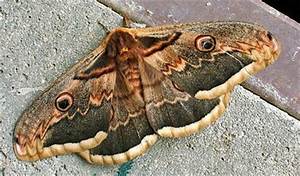
Label: butterfly